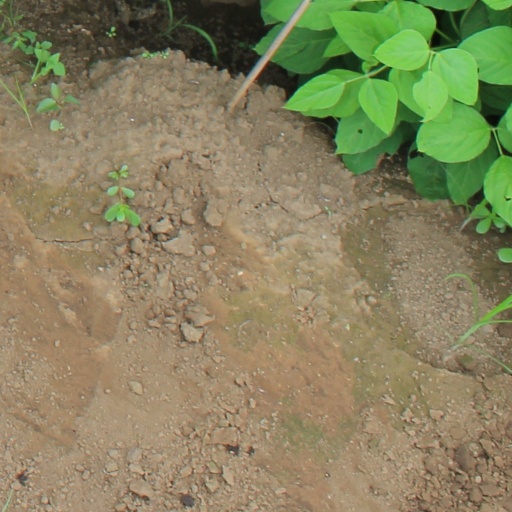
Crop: soybean